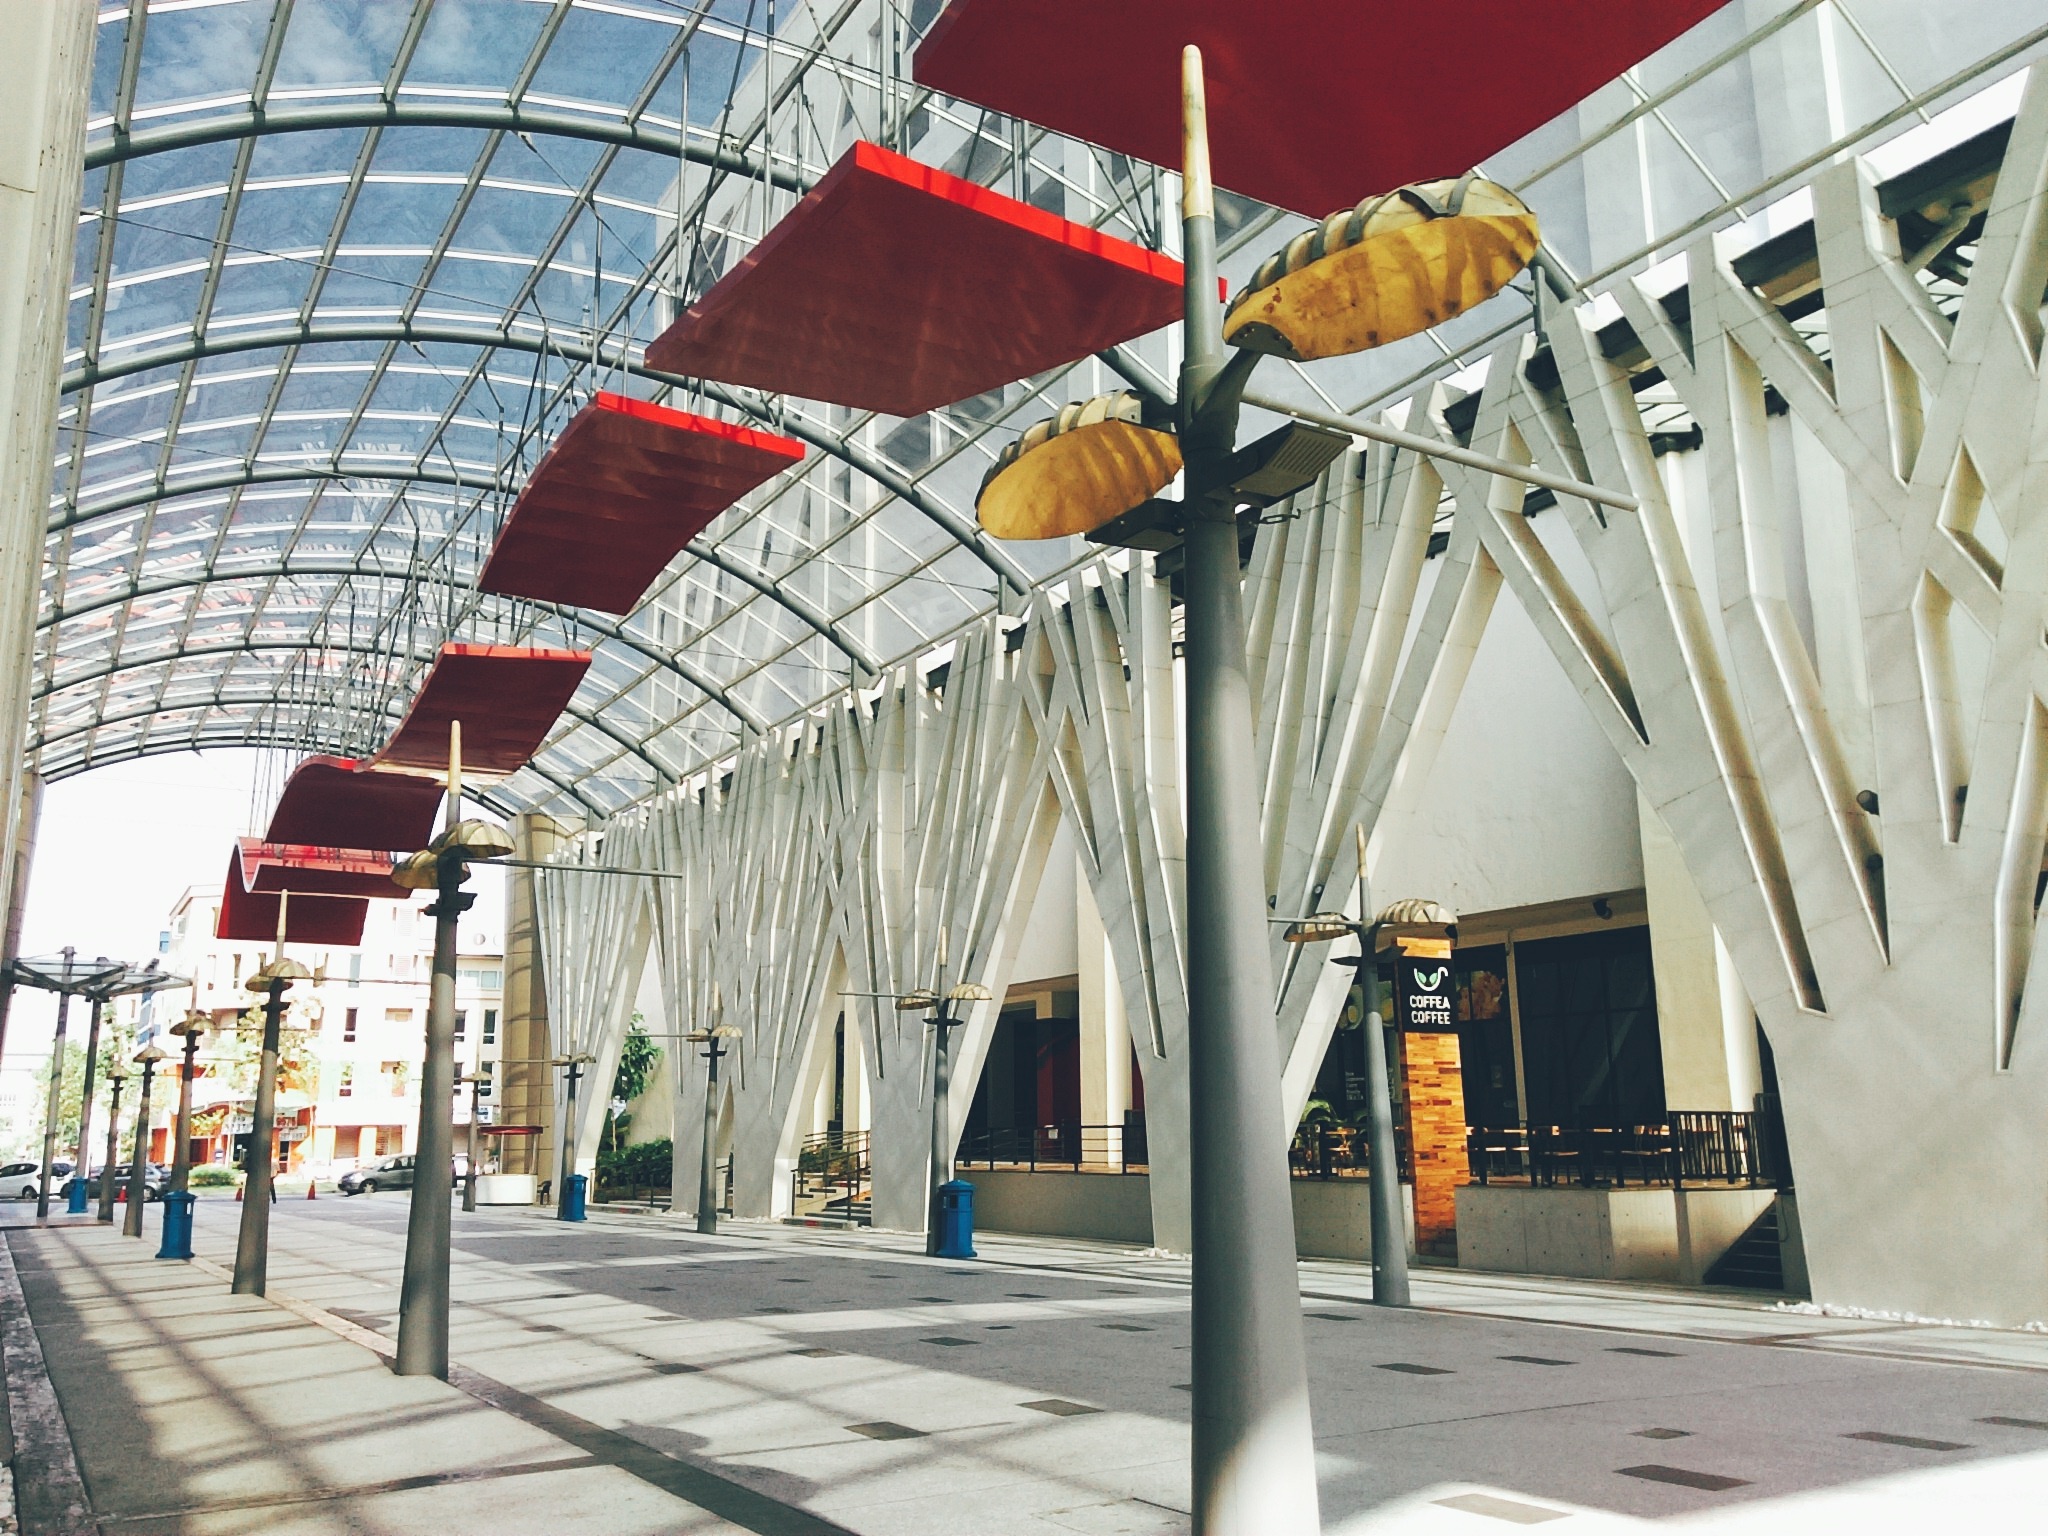
architecture, structure, arch, facade, public transport, arcade, tourist attraction, sport venue